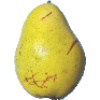
Label: pear_monster